KTX-I

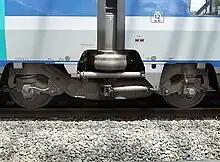
Jacobs bogie of a KTX-I train. The two trailers rest on the large air spring of the secondary suspension (partially covered by the mud flaps), below it the inter-trailer and the bogie-trailer yaw dampers.

Like all TGV variants, the KTX-I is a permanently coupled trainset that consists of two traction heads, that is powered end cars carrying no passengers, flanking a fixed set of passenger cars or trailers that are articulated with Jacobs bogies between them. Though the KTX-I is based on the TGV Réseau, it has 18 instead of 8 passenger cars, making them the longest member of the TGV family with a monobloc configuration, that is a single set of articulated cars. The two normal (non-Jacobs) bogies next to the traction heads under the two extreme passenger cars are motorised, like on the TGV Sud-Est. Further traits differentiating the KTX-I from all European variants are the supply voltage frequency of 60 Hz (instead of 50 Hz), rotating seats in the First Class sections, the lack of any bar or restaurant cars. Original plans in 1993 proposed a new "shovel nose" design, with the underside of the nose closer to the track, for better aerodynamics in tunnels; however, the final design was only a slightly modified version of another TGV export version, the AVE Class 100 for Spain.